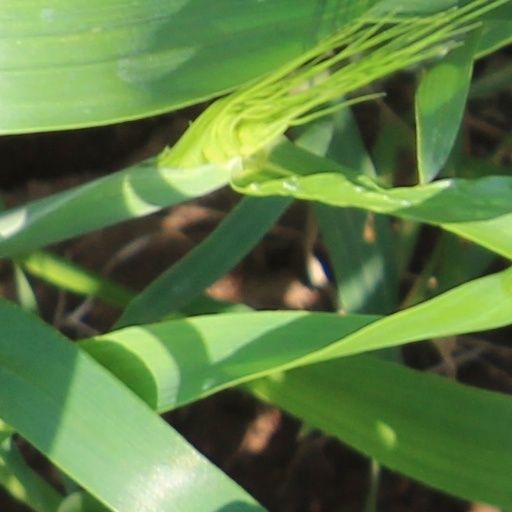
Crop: wheat